Ultima II: The Revenge of the Enchantress

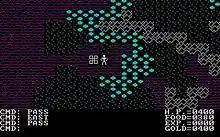
The main overhead view. The player is on the Italian Peninsula on Earth in the year 1423 BC. A town is to the west.

The gameplay is very similar to the previous game in the series, "". The scope of the game is bigger, in that there are several more places to explore, even though some of them (like most of the Solar System planets and the dungeons and towers) are not required to complete the game.